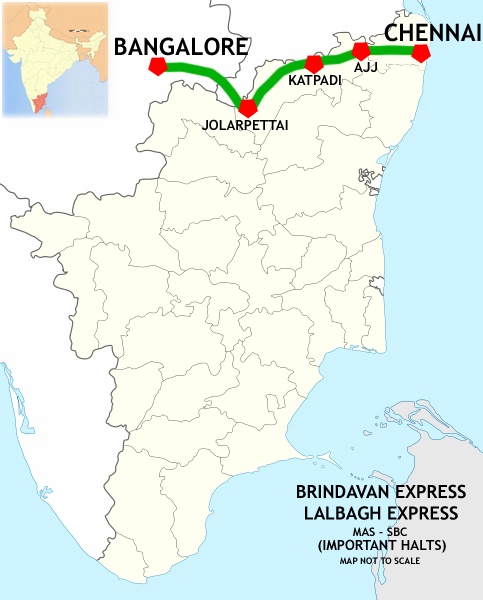
Brindavan Express and Lalbagh Express (MAS - SBC) Route map